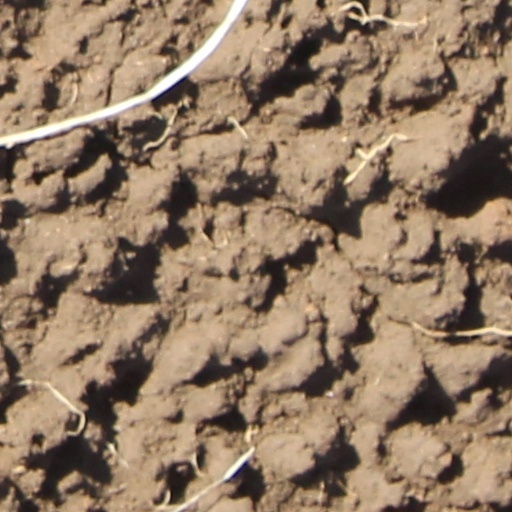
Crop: wheat